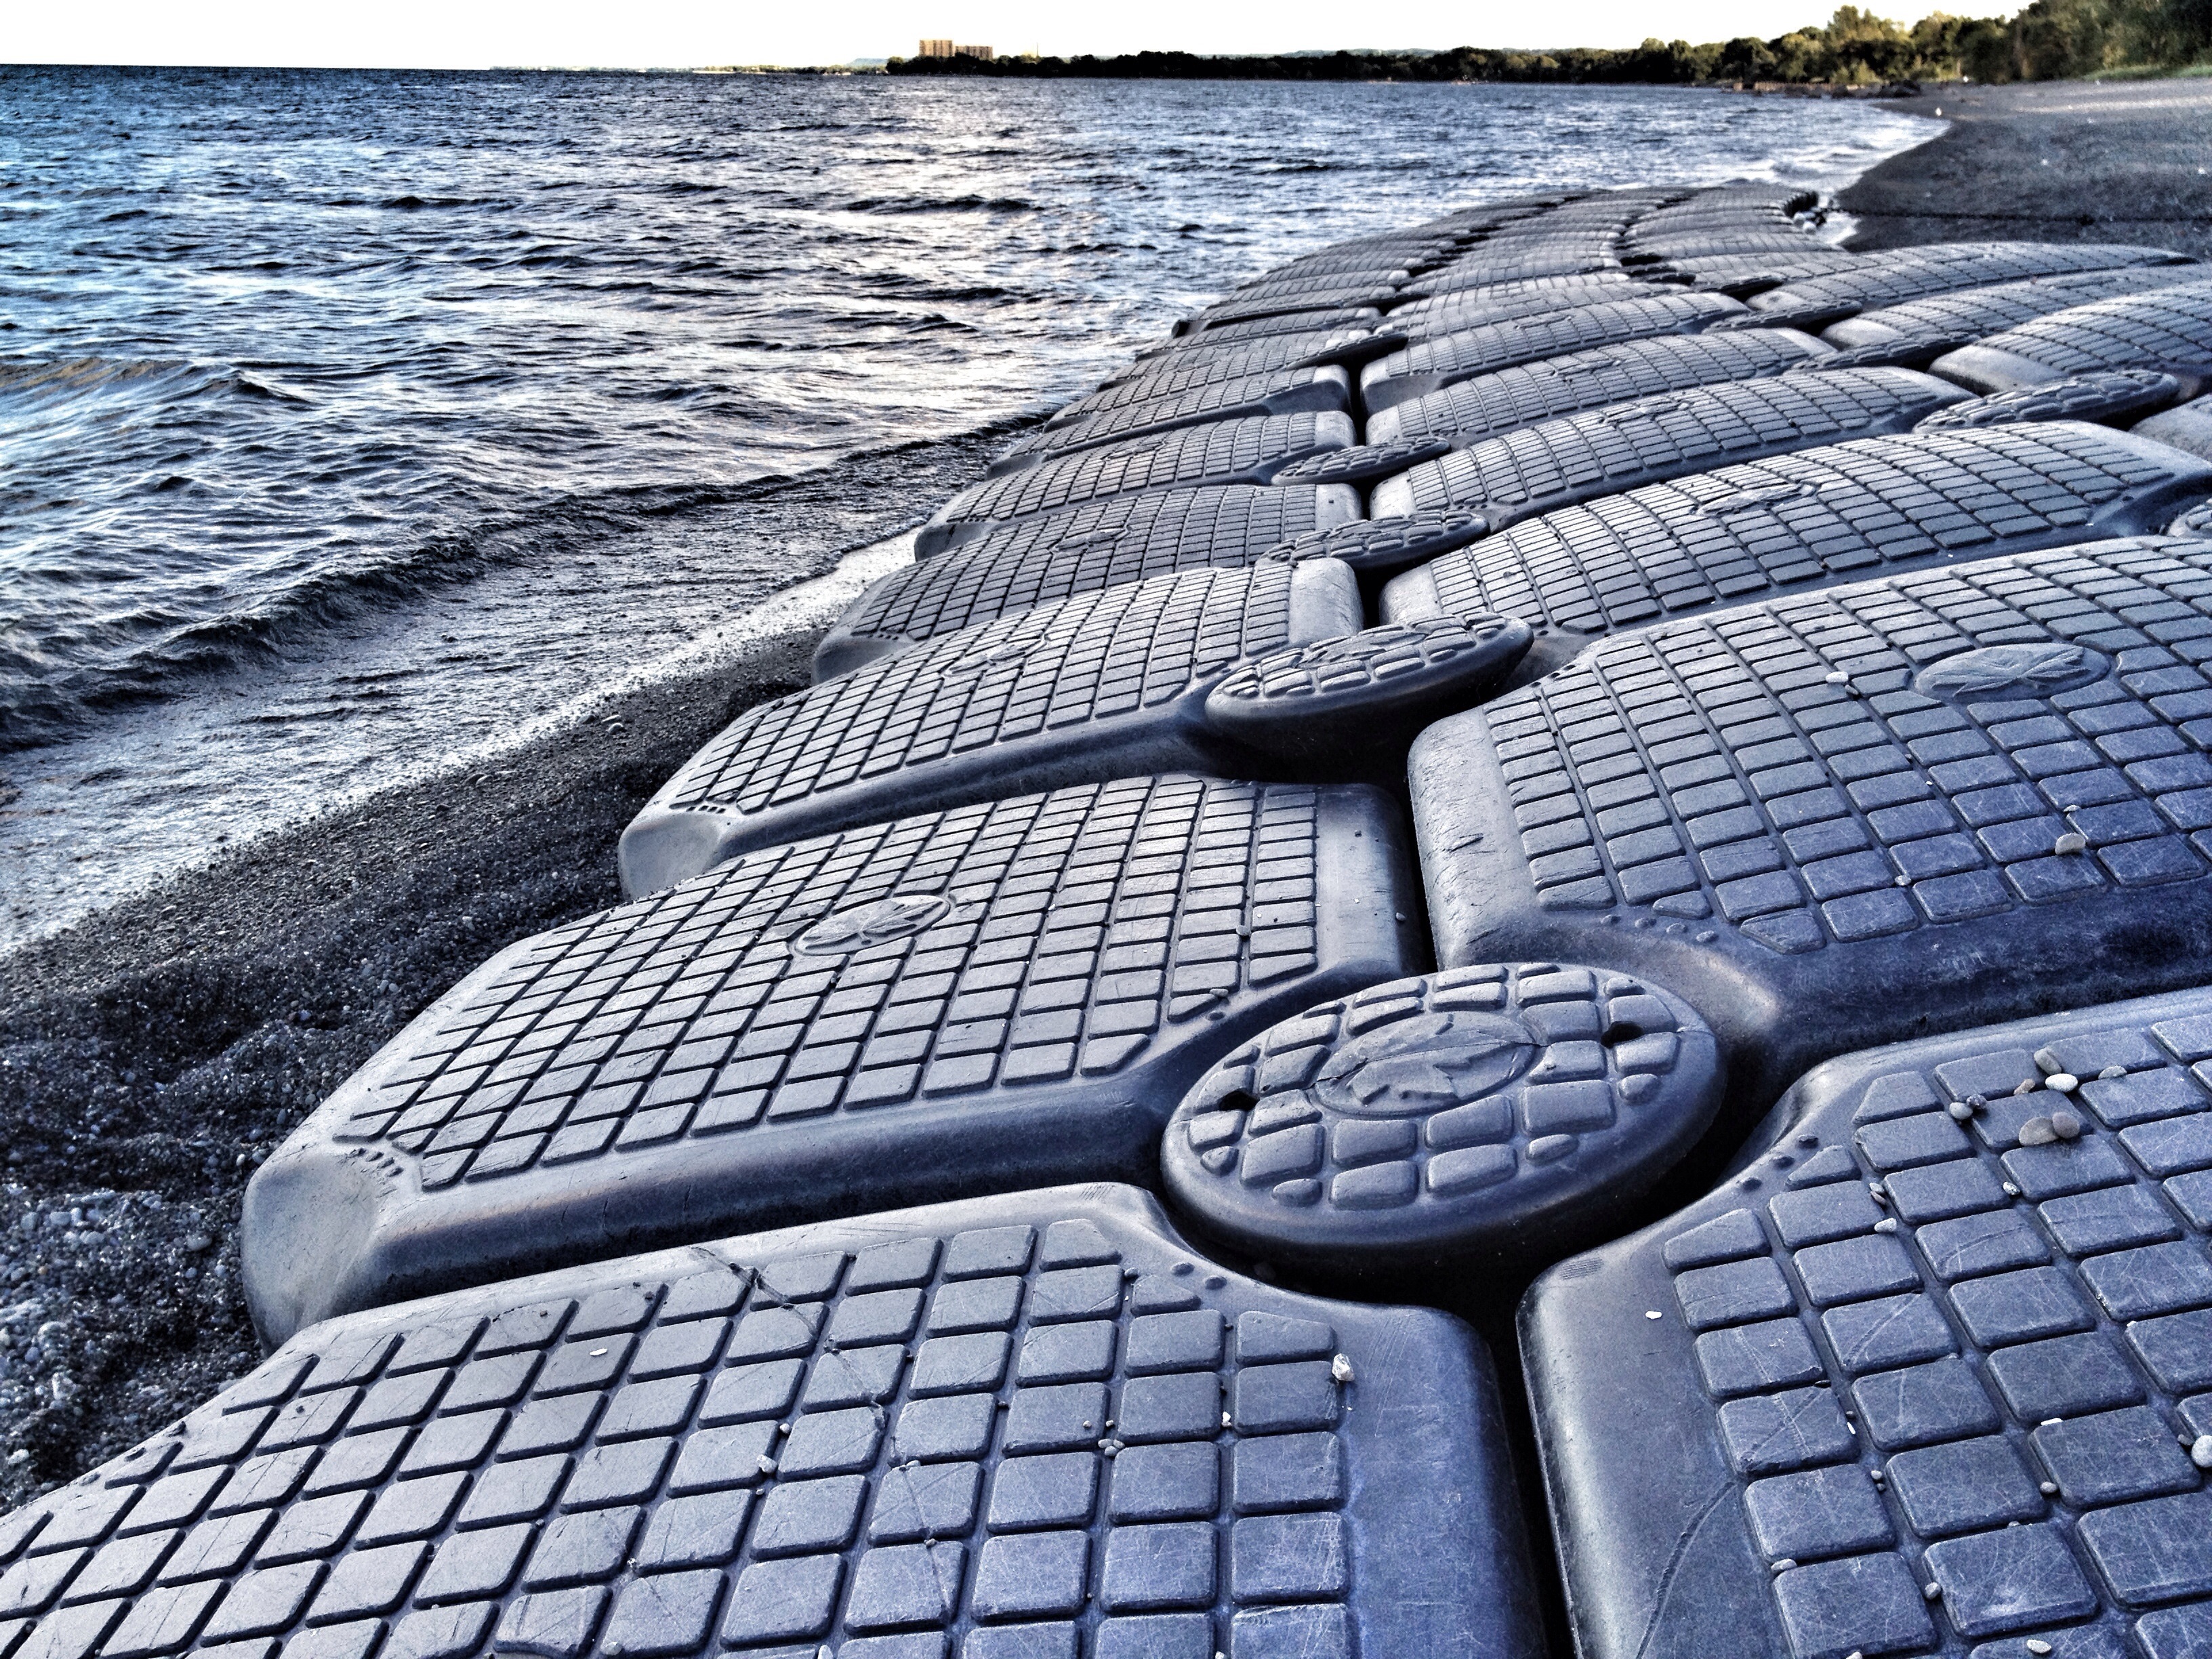
wheel, material, tire, tread, flooring, automotive exterior, automotive tire, family car